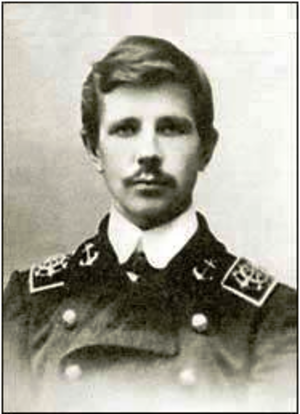
Alexandre Stepanovitch Koutchine, né en septembre 1888 à Onega et mort vers 1913 en mer de Kara, est un océanographe et explorateur russe.